British Columbia Highway 5

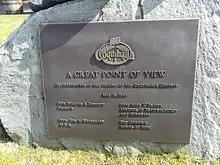
A plaque commemorating the opening of the Coquihalla Highway in Hope, British Columbia.

The current Highway 5 is not the first highway in B.C. to have this designation. From 1941 to 1953, the section of present-day Highway 97, Highway 97A, and Highway 97B, between Kaleden, just south of Penticton, and Salmon Arm, was formerly Highway 5. In 1953, the '5' designation was moved to designate Princeton-Merritt-Kamloops Highway (present-day Highway 5A) to north of Kamloops; by 1960, Highway 5 was extended north to Tête Jaune Cache and subsequently paved. In 1970, Highway 5 between Kamloops and Tête Jaune Cache was designated as the South Yellowhead Highway and signed with the Yellowhead Highway shield, while the section south of Kamloops was still signed with the standard British Columbia highway shield.